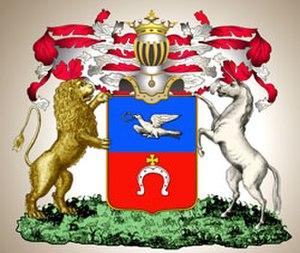
Armoiries de la famille Zmiev (Zmeïev).